Johan August Sandels

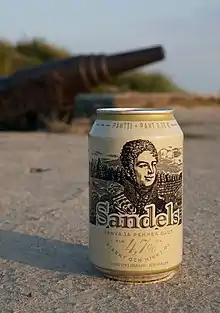
A can of "Sandels" beer.

"Sandels" is a beer brewed by Olvi since 1971. Humorous stories about Colonel Sandels (and his love of beer and food) are printed on the back label. "Sandels" was named the top rated beer brand in Finland in a 2015 study.